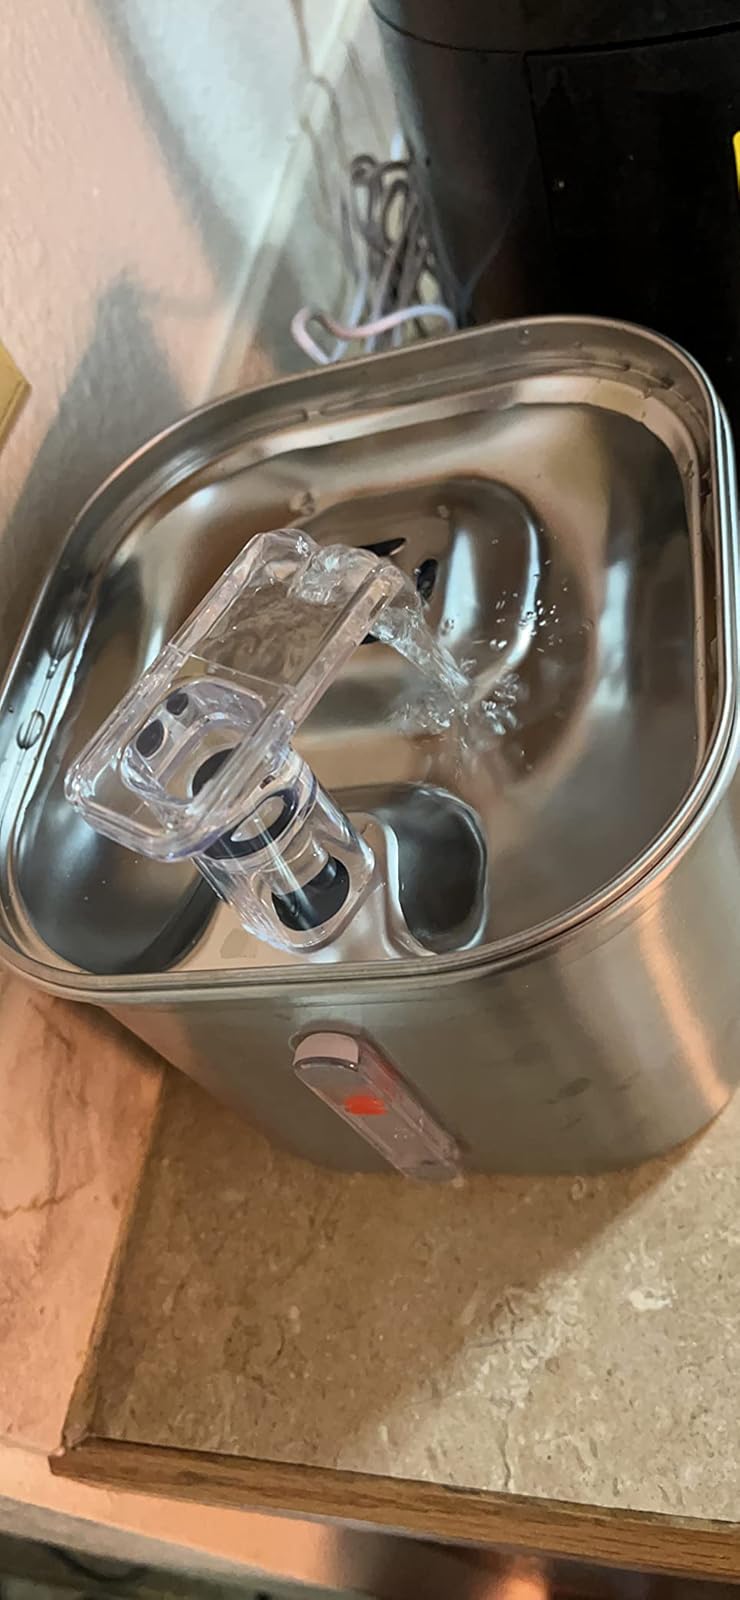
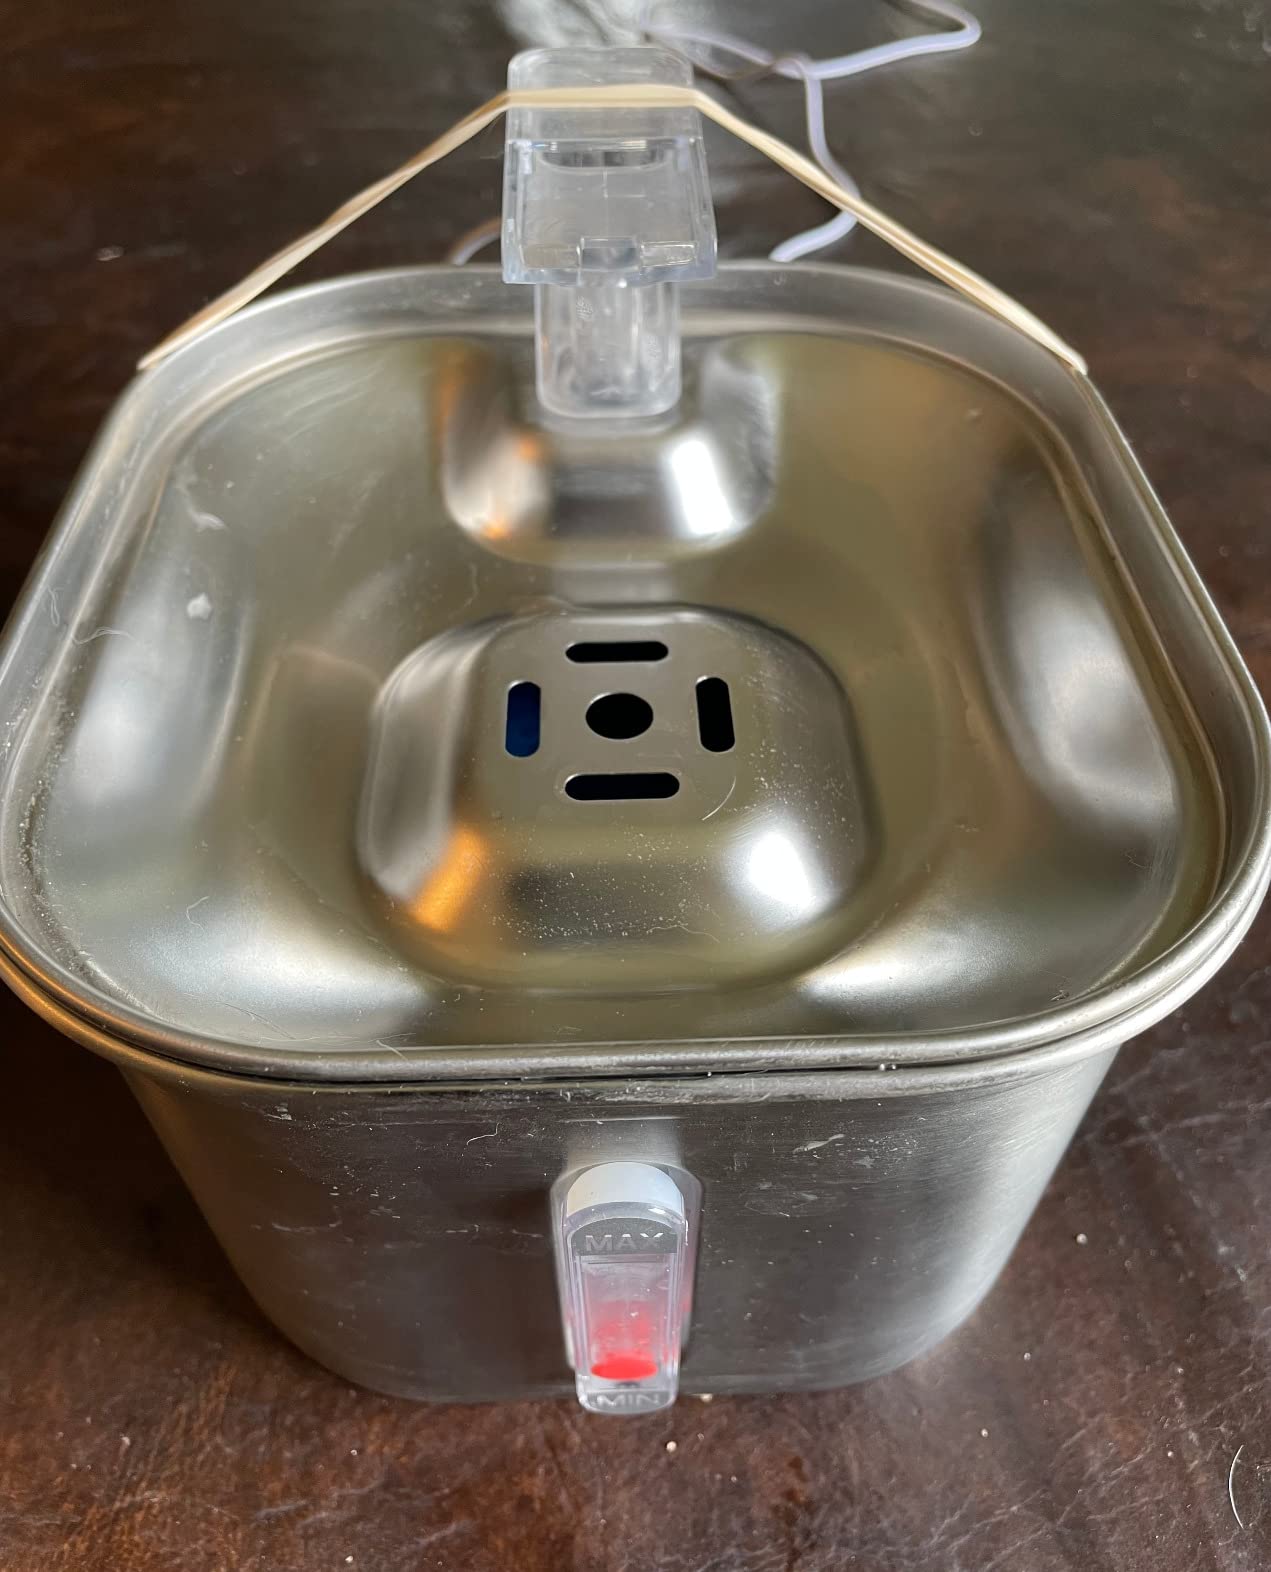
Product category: items_bowl
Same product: yes